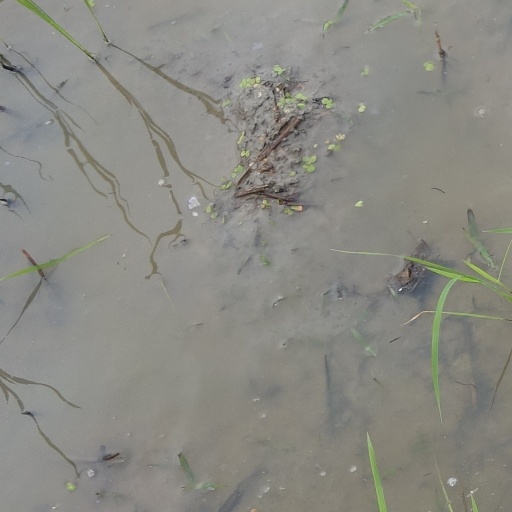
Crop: rice